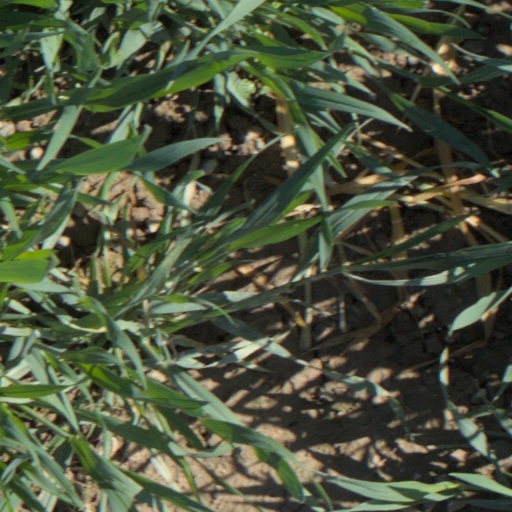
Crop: wheat